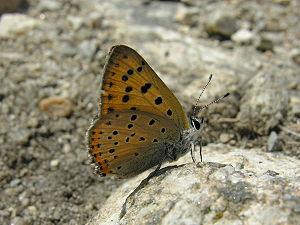
Le Cuivré mauvin est une espèce paléarctique d'insectes lépidoptères de la famille des Lycaenidae et de la sous-famille des Lycaeninae.